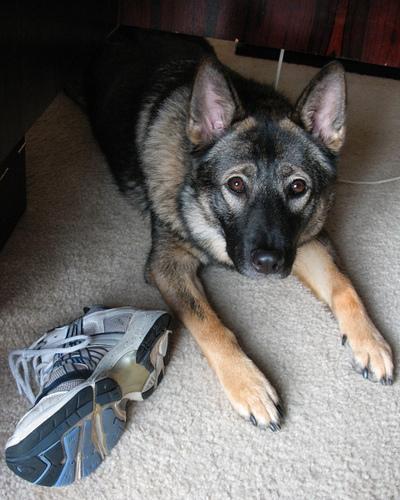
Norwegian_elkhound